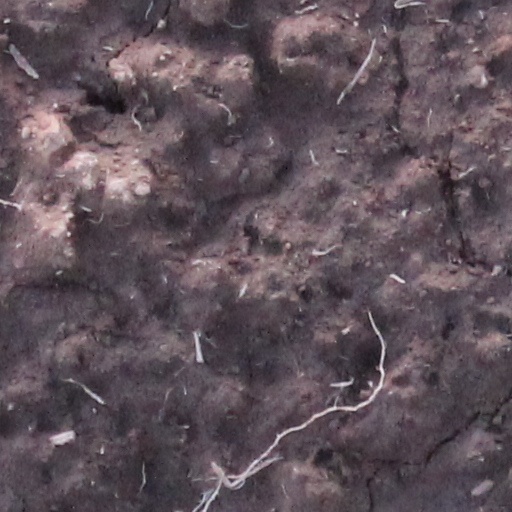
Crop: wheat